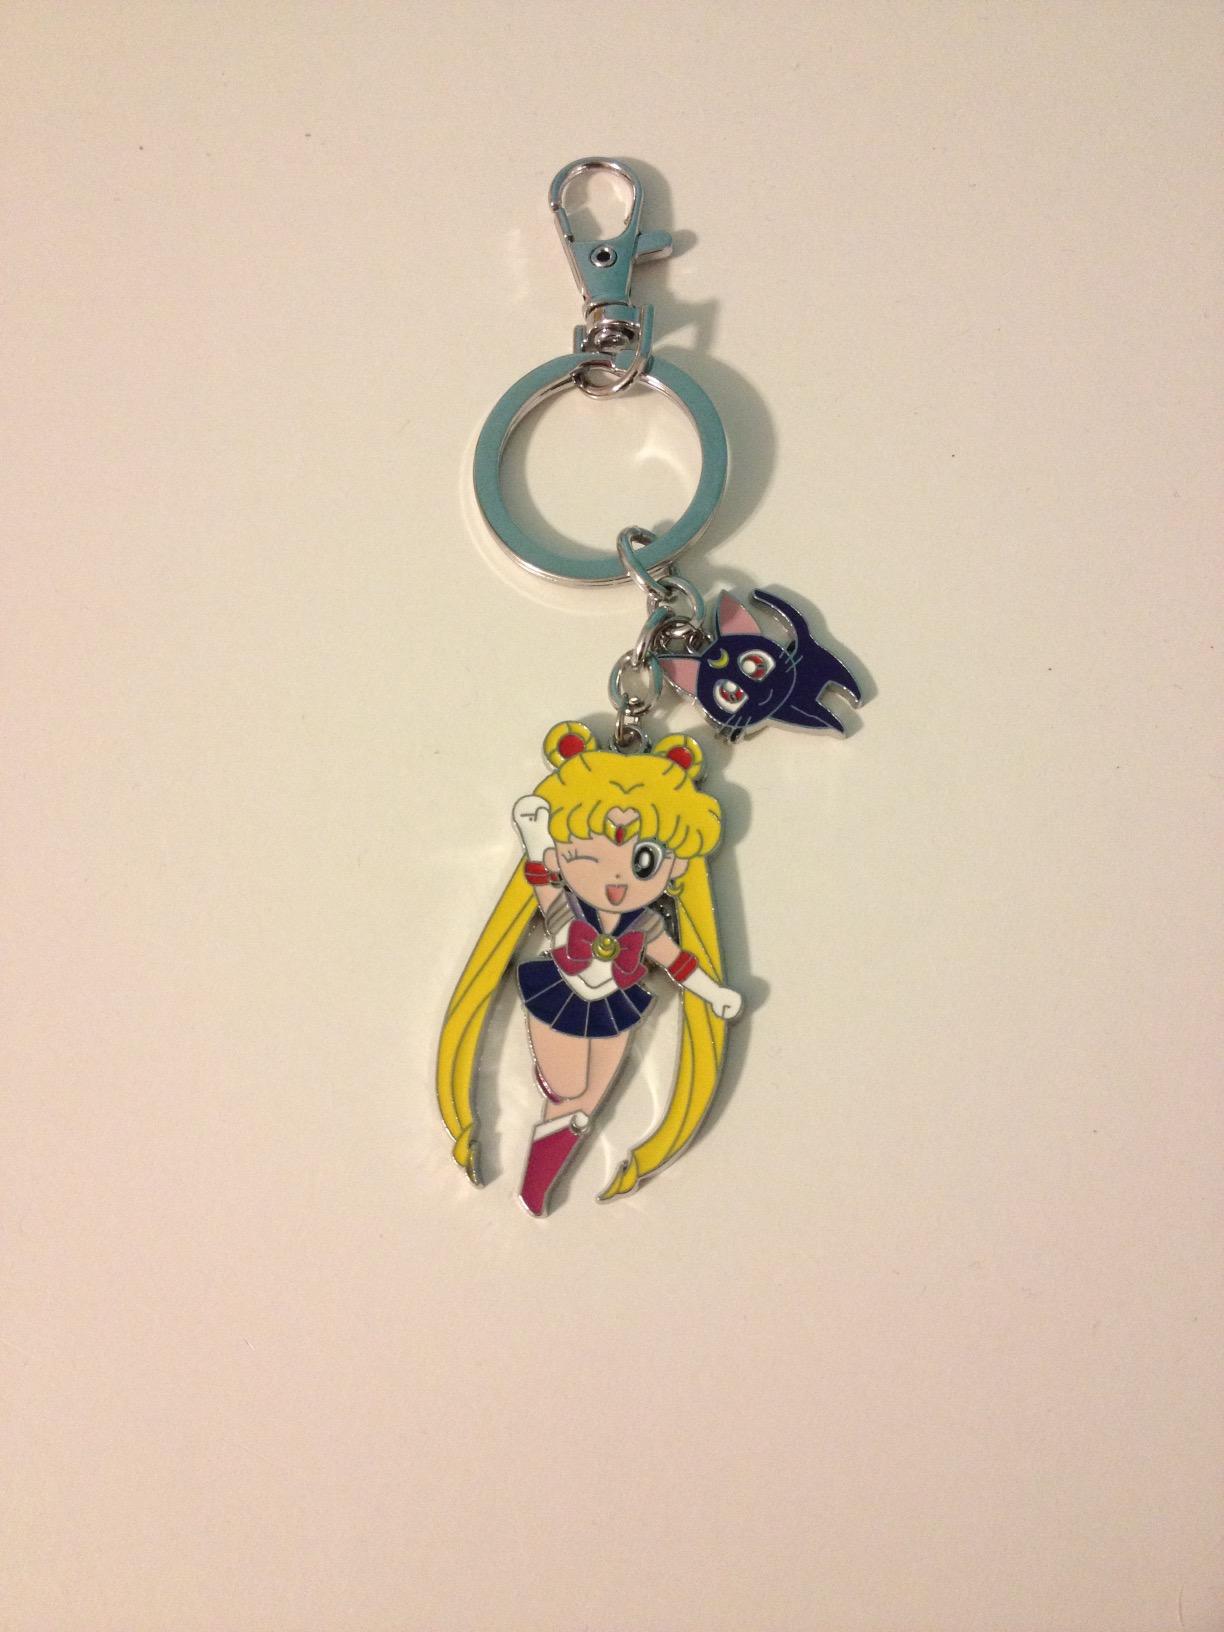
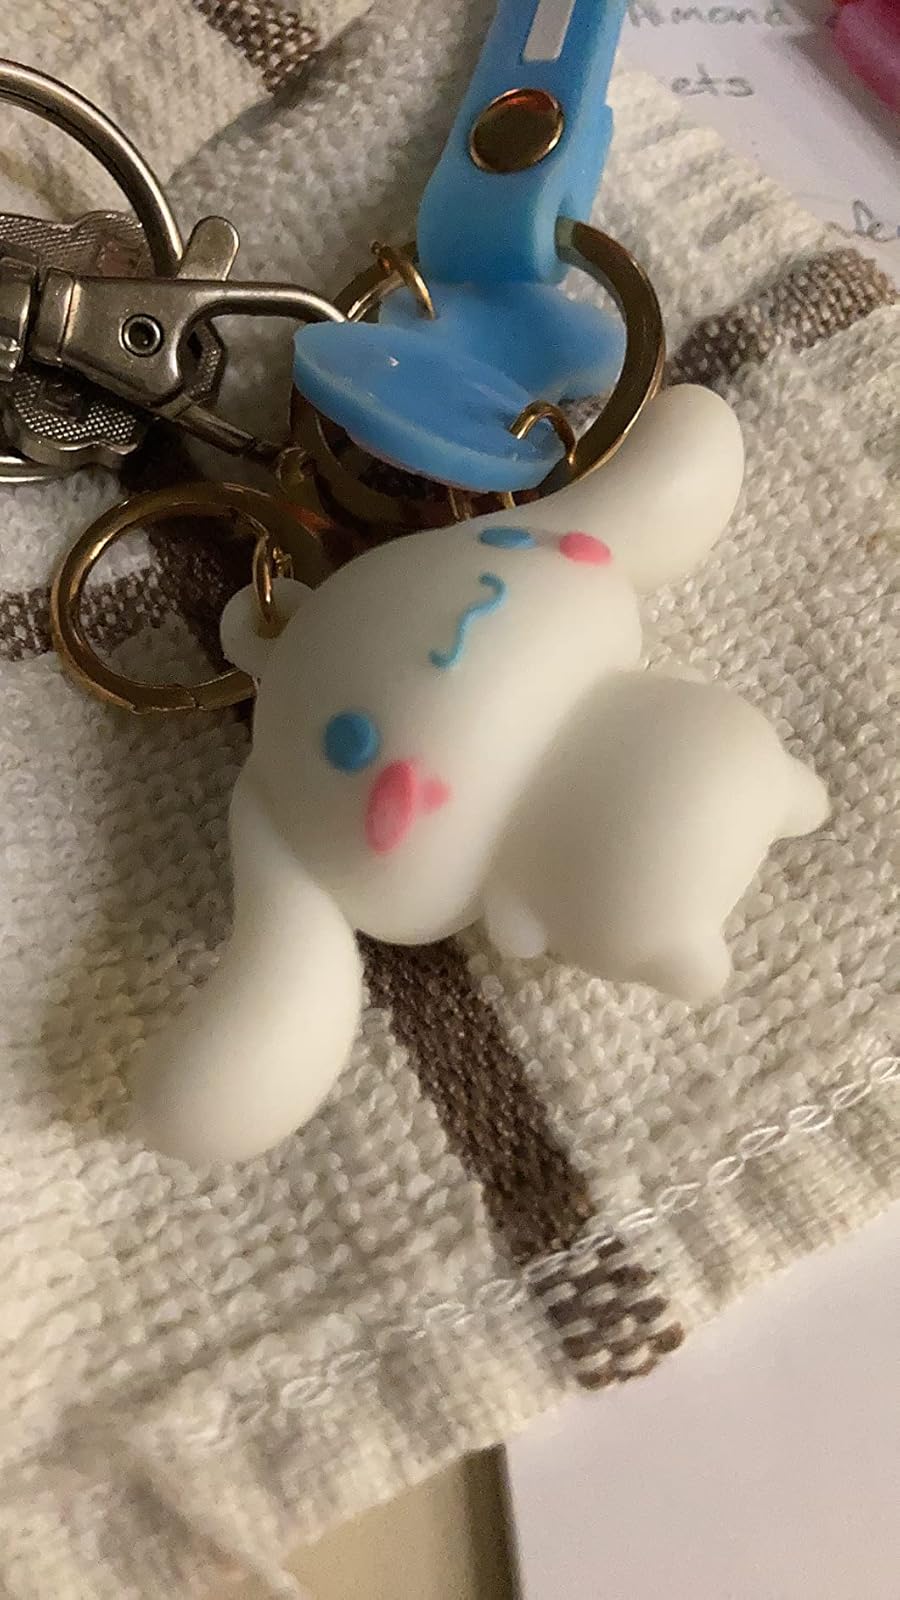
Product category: accessories_keychain
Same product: no